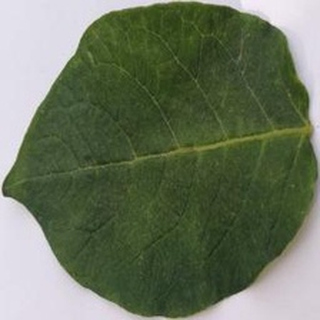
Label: healthy_potato